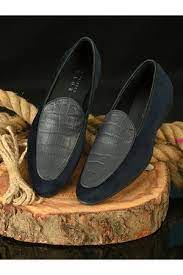
Label: Boat